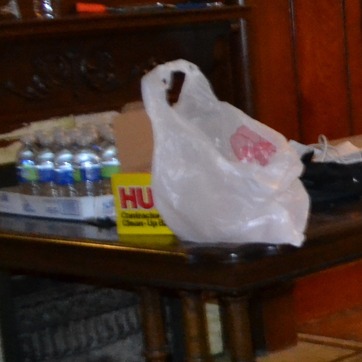
Material: plastic